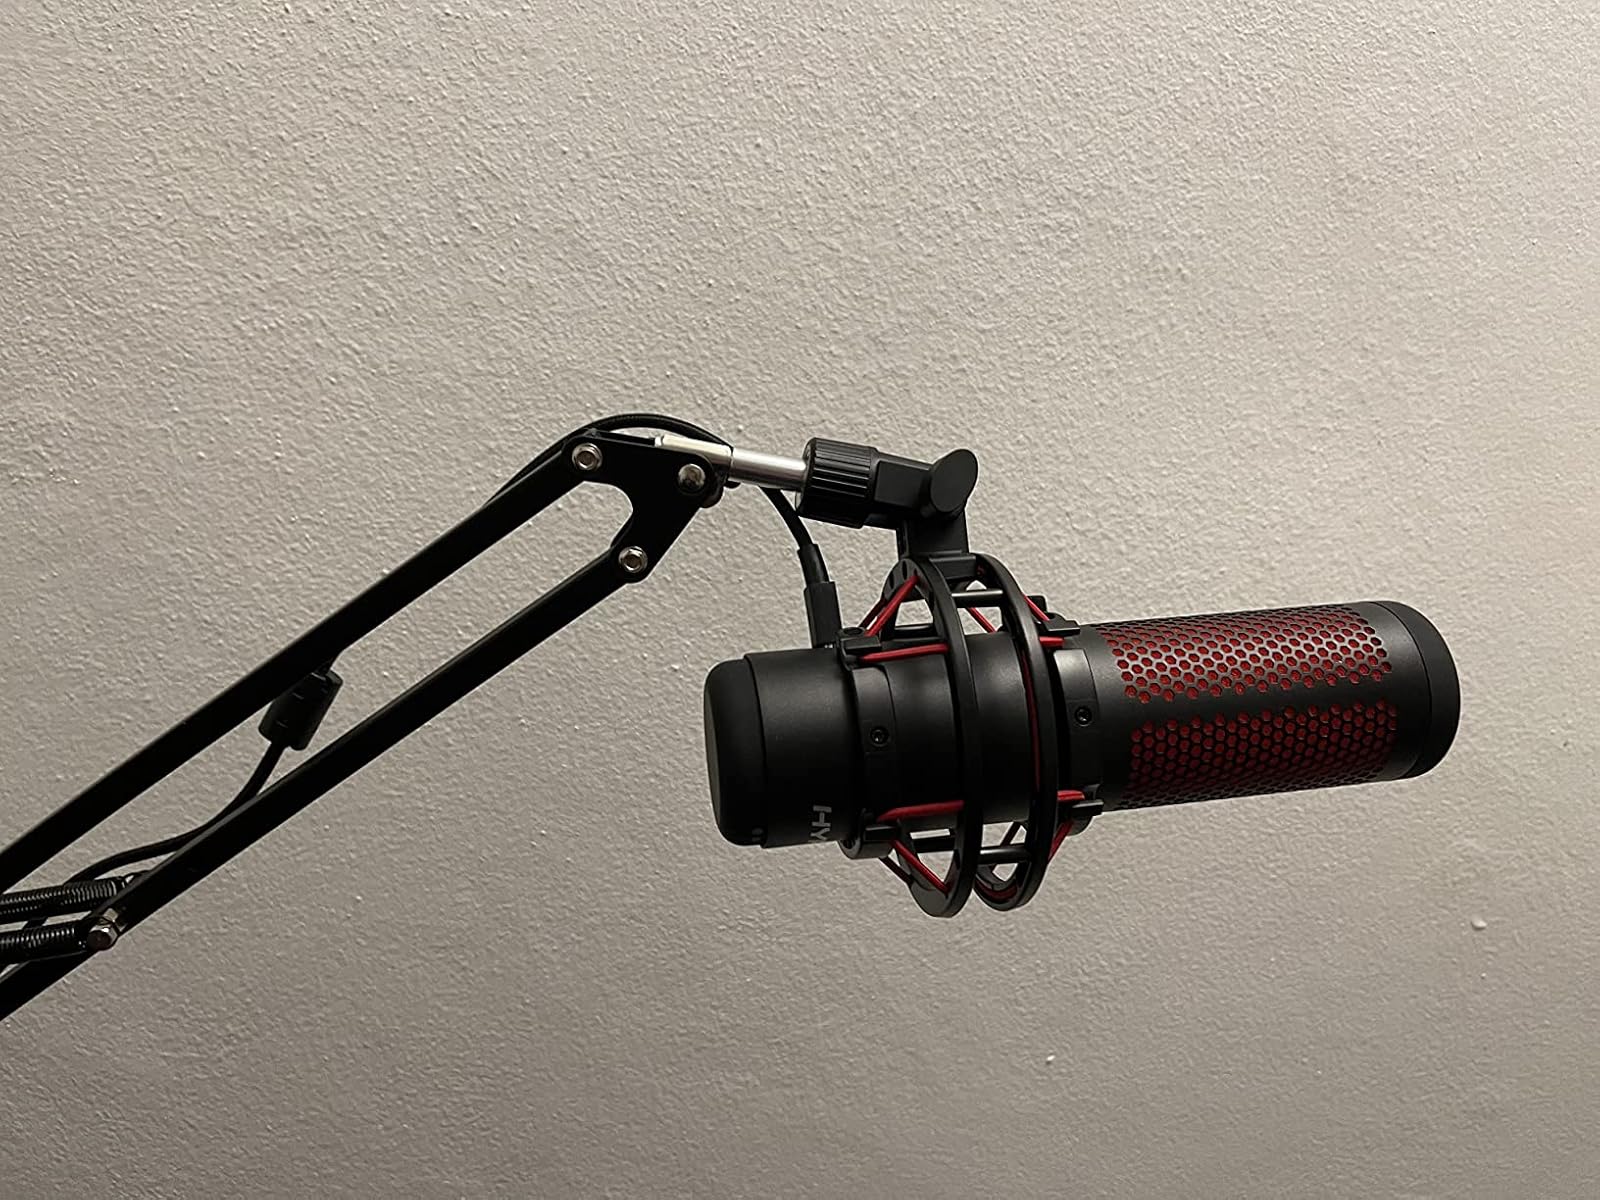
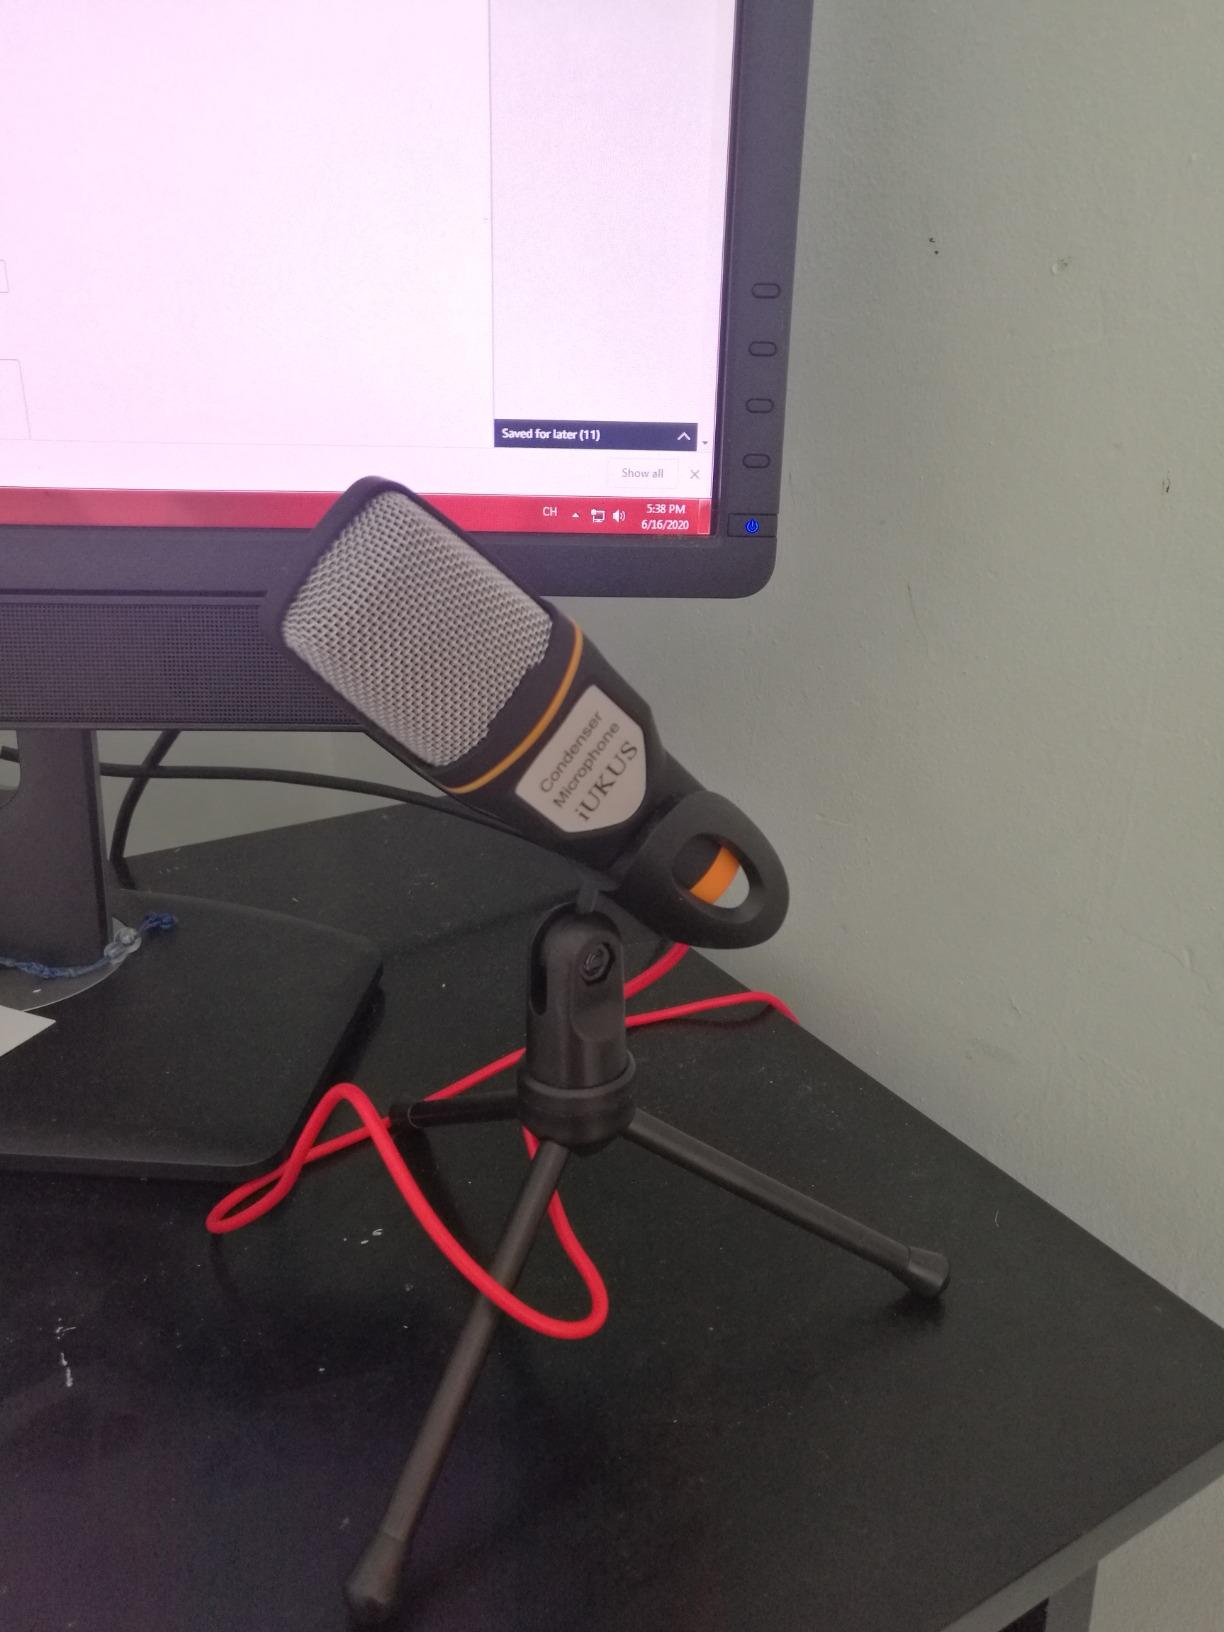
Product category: microphone
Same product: no